The Simpsons season 22

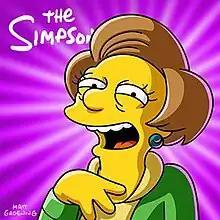
Digital purchase image featuring Edna Krabappel

The twenty-second season of the American animated sitcom "The Simpsons" aired on Fox between September 26, 2010 and May 22, 2011. The series was renewed for two additional seasons during the twentieth season leading up to this season. The season was produced by Gracie Films and 20th Century Fox Television. On November 11, 2010, the series was renewed for a twenty-third season by Fox with 22 episodes.